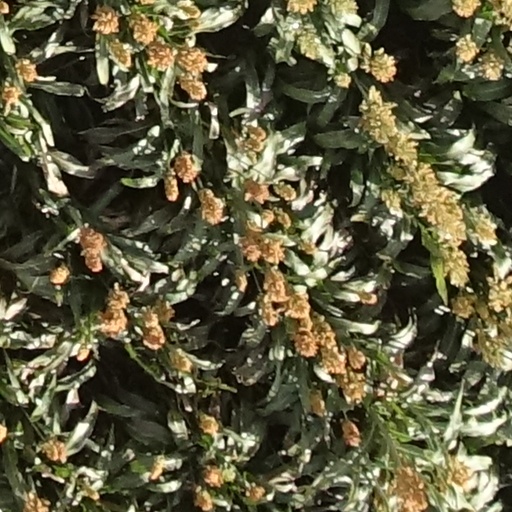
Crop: sorghum